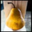
Label: pear